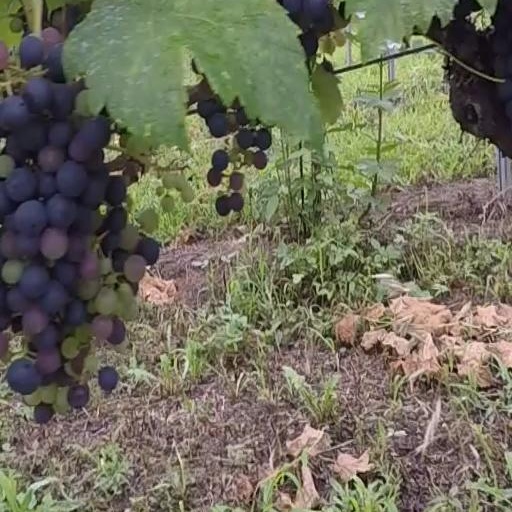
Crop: grape